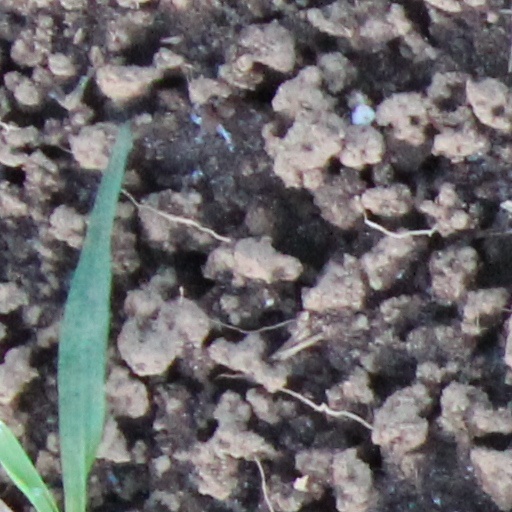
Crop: wheat